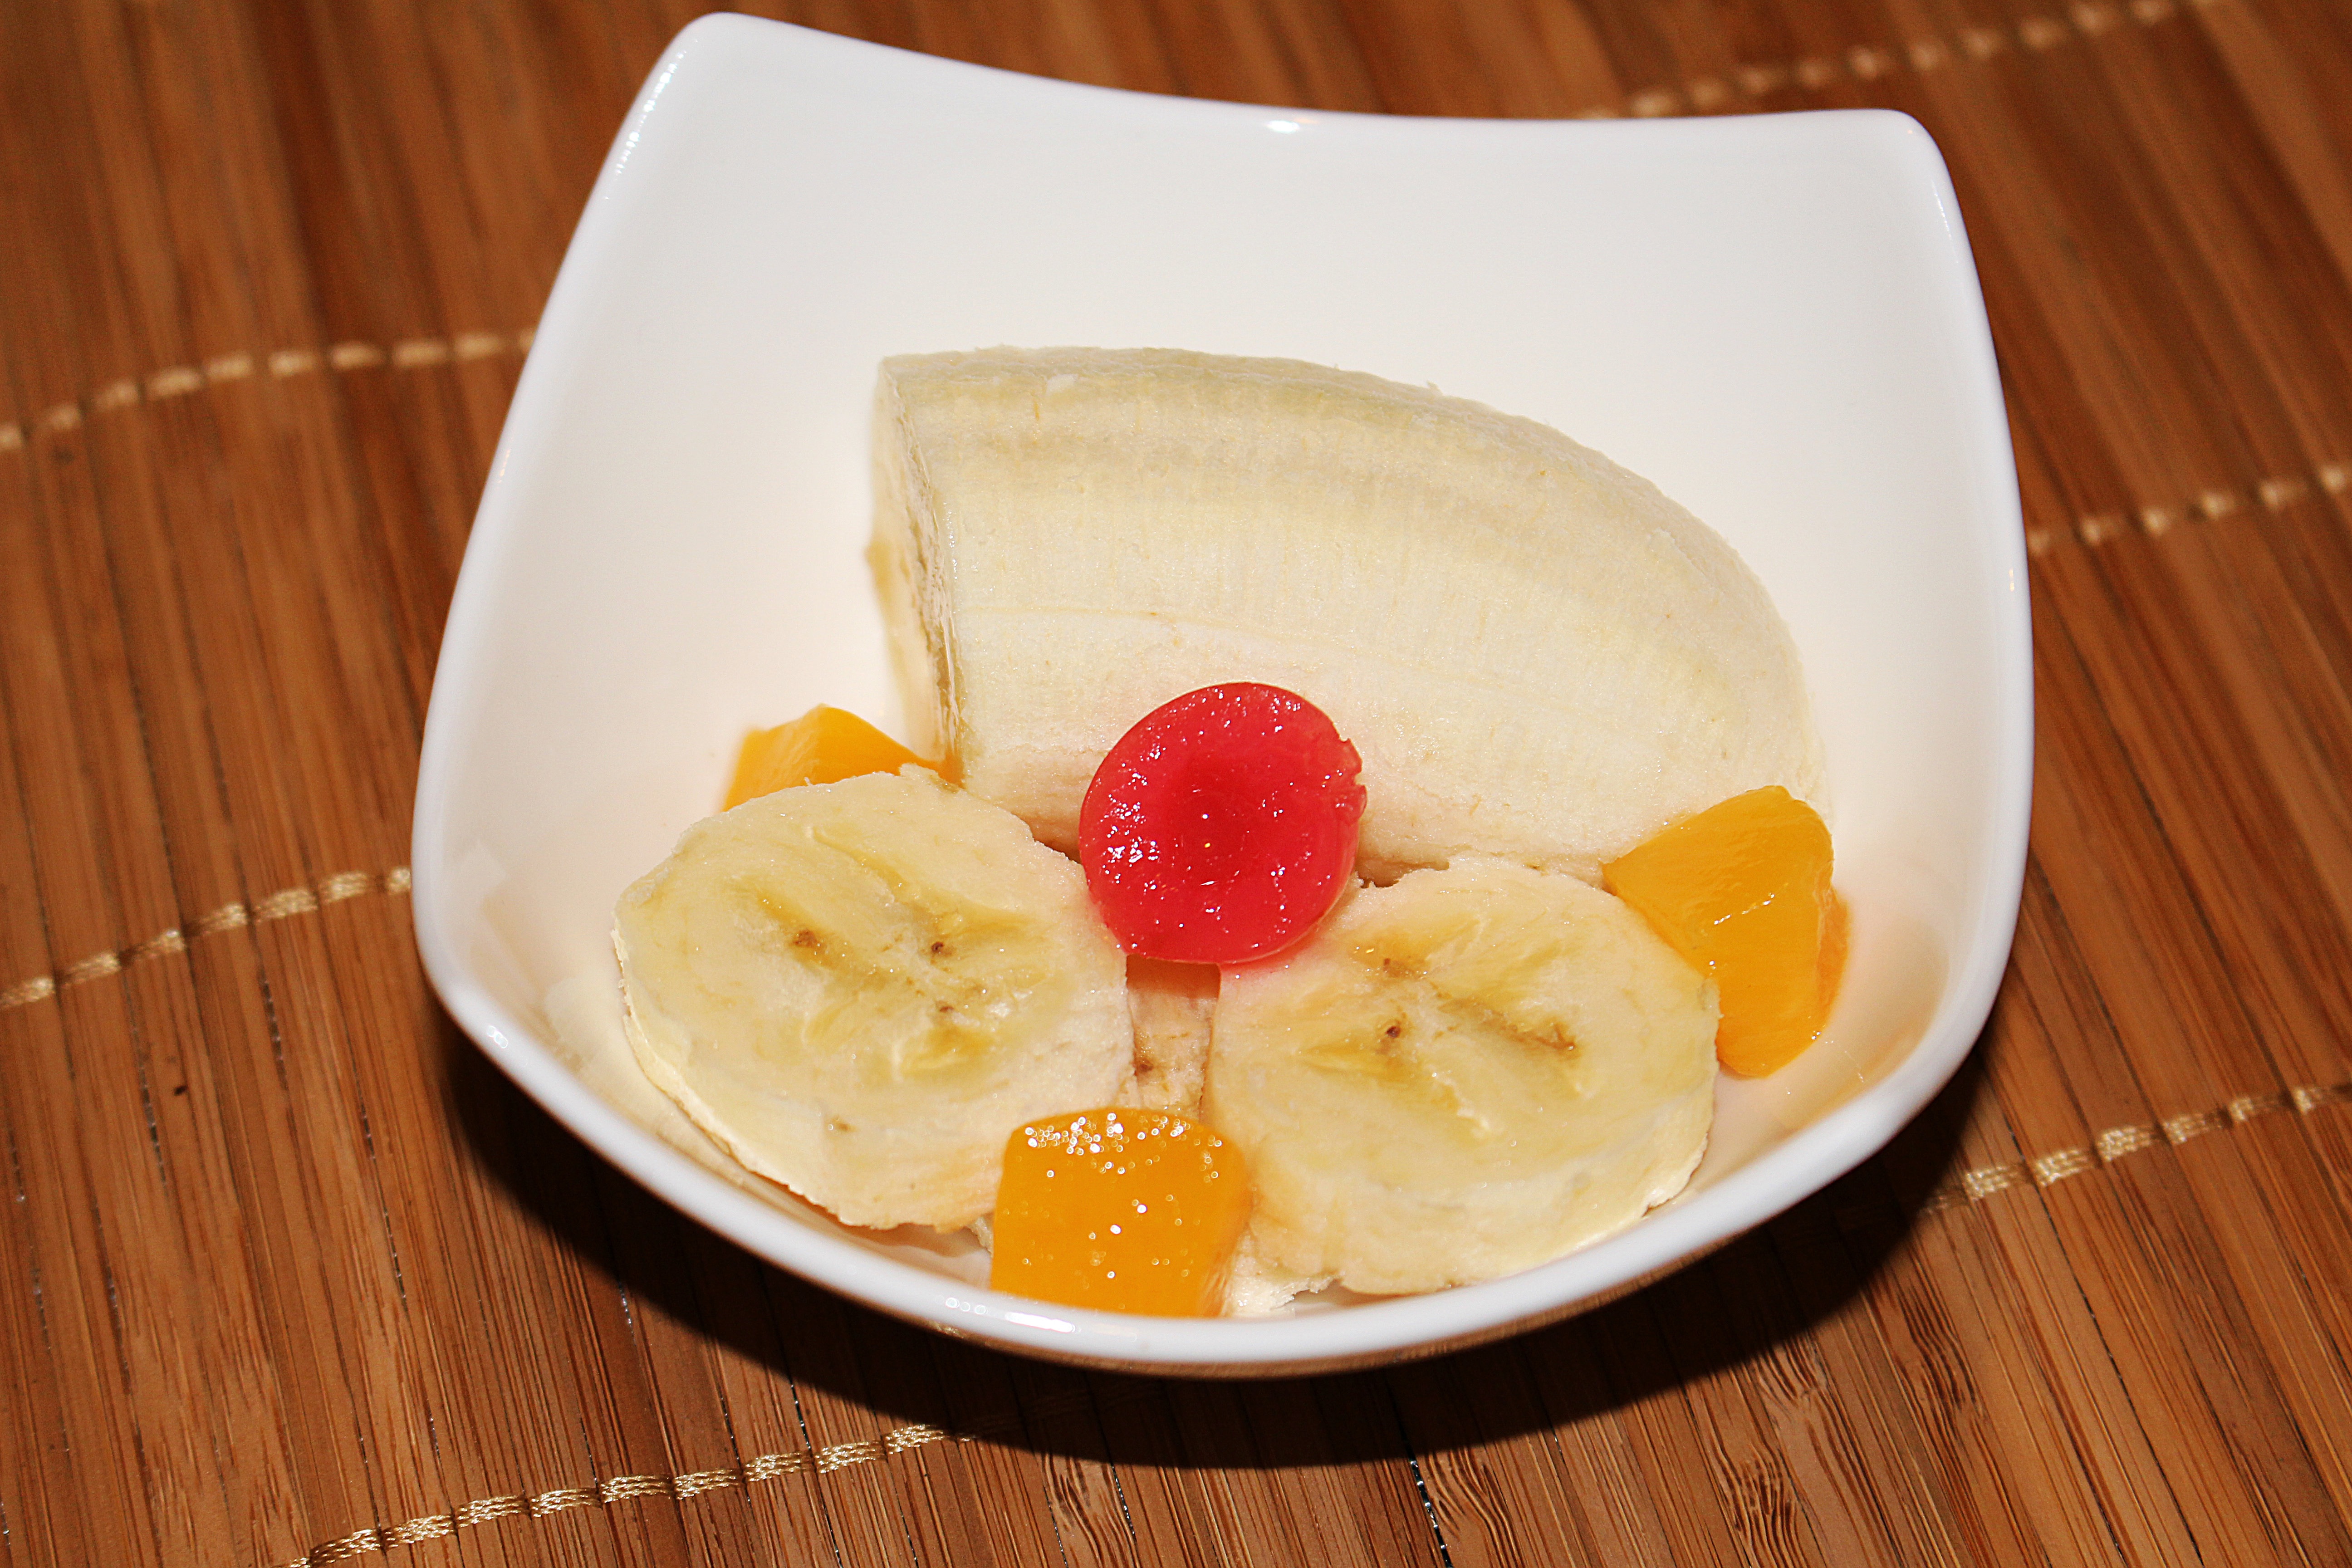
plant, fruit, dish, meal, food, produce, banana, breakfast, ice cream, dessert, cuisine, dairy product, fruit bowl, fruits, flavor, flowering plant, land plant